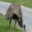
Label: bird